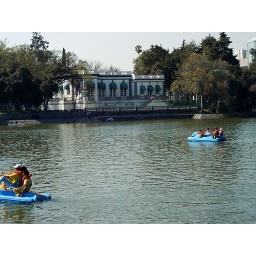
The house in the lake